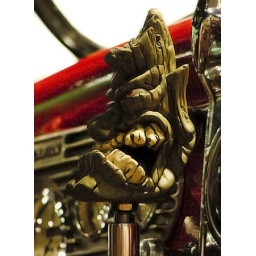
This is the custom gear shift of the green car shown in previous photos